Paleocene

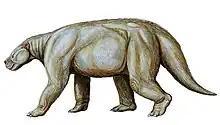
Portrait view of a heavily built 4-legged animal with a strong tail

The warm Paleocene climate, much like that of the Cretaceous, allowed for diverse polar forests. Whereas precipitation is a major factor in plant diversity nearer the equator, polar plants had to adapt to varying light availability (polar nights and midnight suns) and temperatures. Because of this, plants from both poles independently evolved some similar characteristics, such as broad leaves. Plant diversity at both poles increased throughout the Paleocene, especially at the end, in tandem with the increasing global temperature.